Question: Please indicate a possible affordance area of the brush_with_toothbrush that can be used for brushing
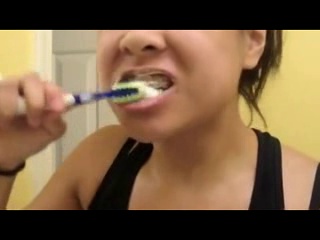
Answer: [63.195, 80.746, 155.503, 106.13]